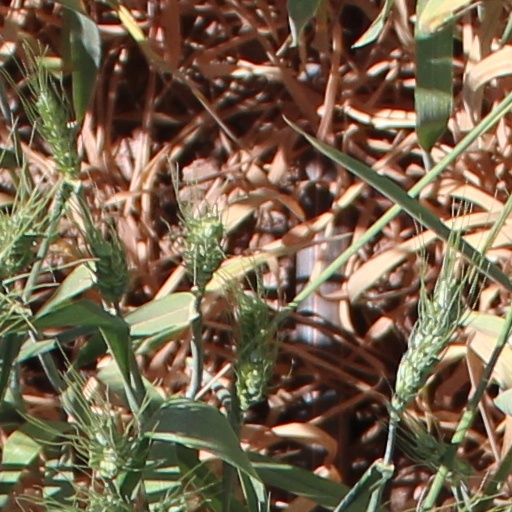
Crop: wheat